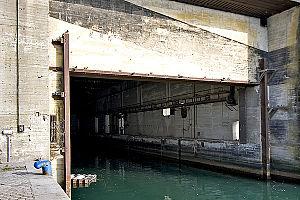
La base sous-marine de La Rochelle est un immense bunker de la Seconde Guerre mondiale, destiné à abriter la 3ᵉ flottille de U-boots de la Kriegsmarine. Elle s'inscrit dans le contexte du Mur de l'Atlantique. Dans l'usage, on parle de la « Base sous-marine de La Pallice », La Pallice étant un quartier de La Rochelle.